The Pornographer

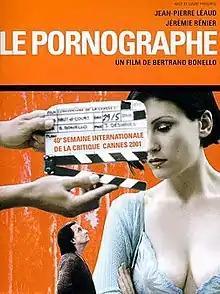
Theatrical release poster

The Pornographer is a 2001 erotic drama film written and directed by Bertrand Bonello, who co-wrote the music score with Laurie Markovitch. The film features an explicit sex scene with two pornographic actors, Ovidie and Titof. It won the FIPRESCI Prize (International Critics Week) at the 2001 Cannes Film Festival and was nominated for the Bronze Horse at the Stockholm Film Festival.